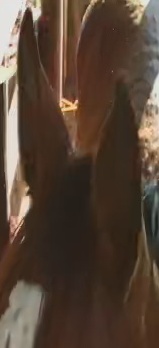
Face region: ears (position_of_ears)
Pain indicator: not_present